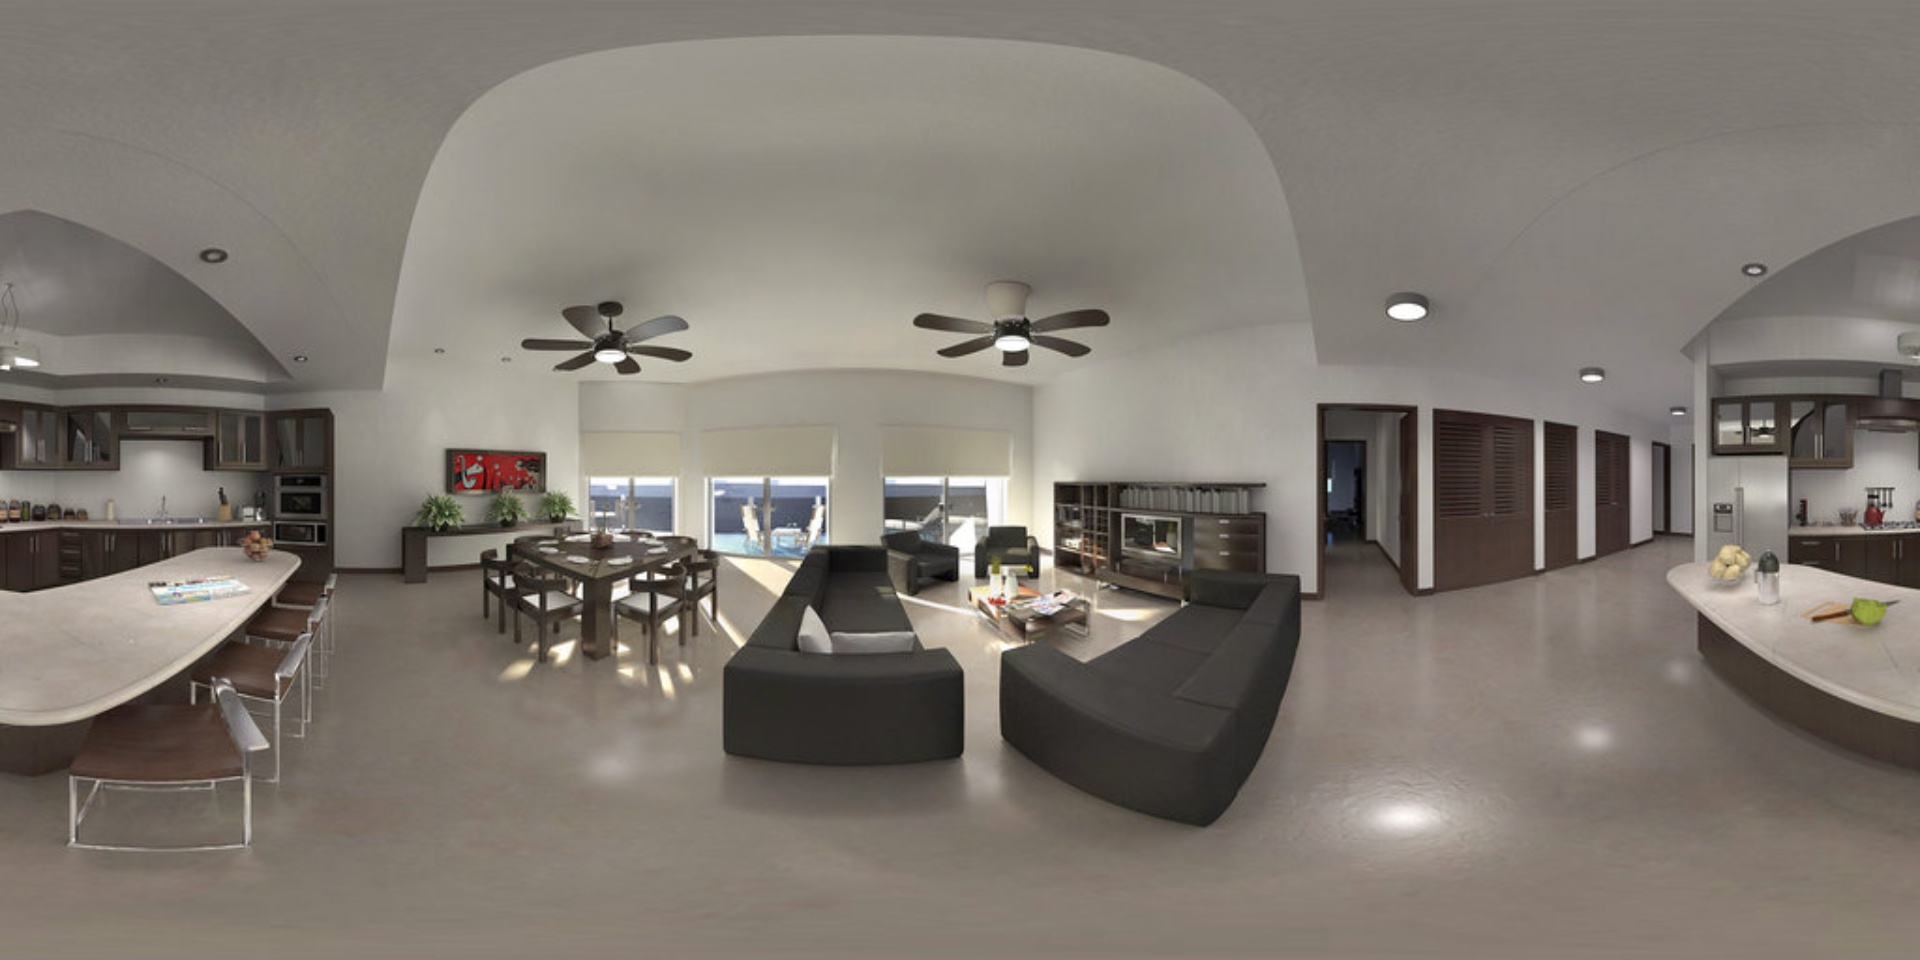
Referred object: the red painting above the console table

Referred object: the red abstract painting